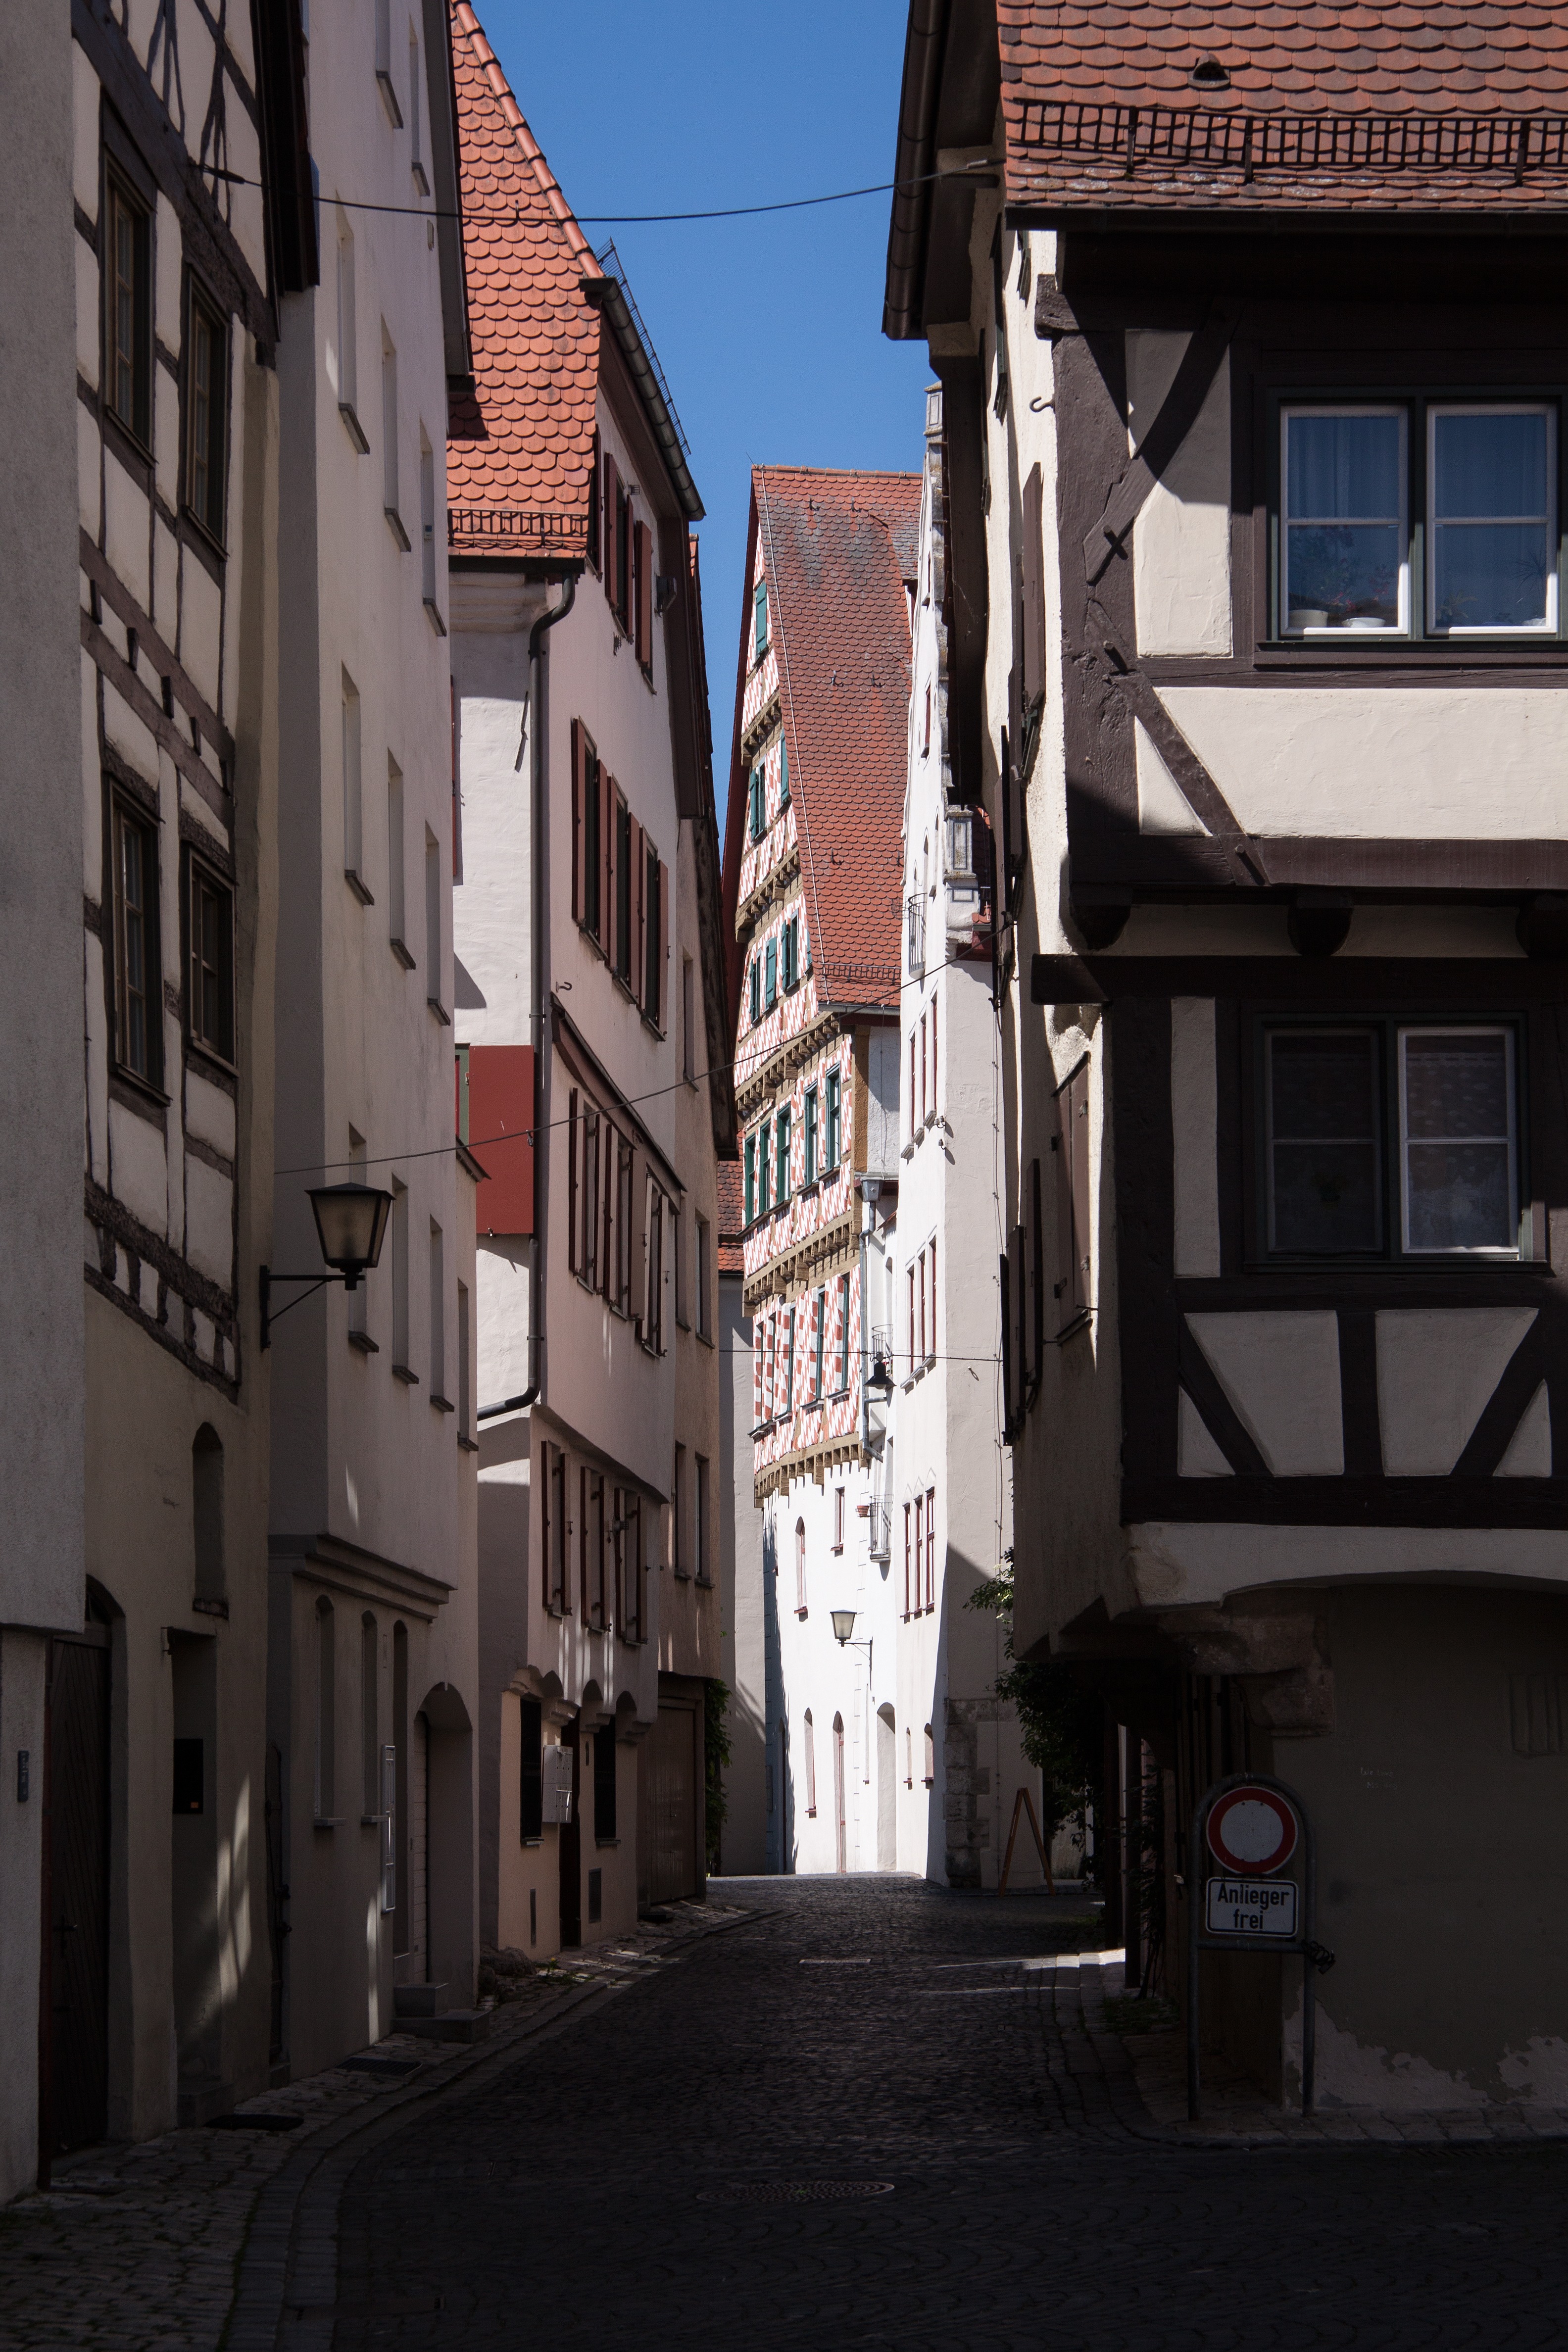
architecture, road, street, house, town, building, alley, city, monument, downtown, facade, lane, old town, infrastructure, middle ages, ulm, neighbourhood, eng, truss, urban area, residential area, human settlement